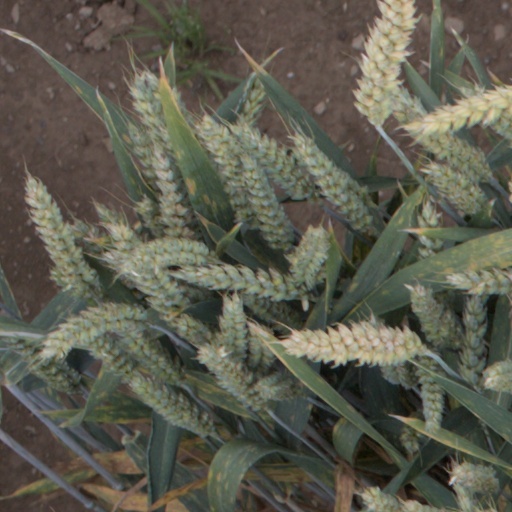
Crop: wheat